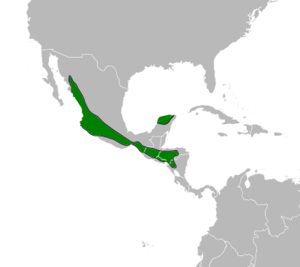
Carte de répartition du Géocoucou véloce (Geococcyx velox) Español: Correcaminos Menor
Le Géocoucou véloce est une espèce proche parente du Grand géocoucou mais beaucoup moins connue.